MV Brisbane Star

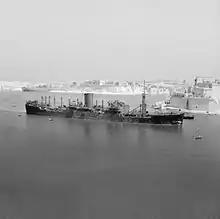
"Brisbane Star" reaches the Grand Harbour at Malta, 14 August 1942

On 31 July 1942 "Brisbane Star" entered the Firth of Clyde, where she and her sister "Melbourne Star" joined the Convoy WS 21S for Operation Pedestal to relieve the siege of Malta. The convoy left on 2 August under heavy naval escort and passed Gibraltar on 10 August, where it became Convoy MW 2.